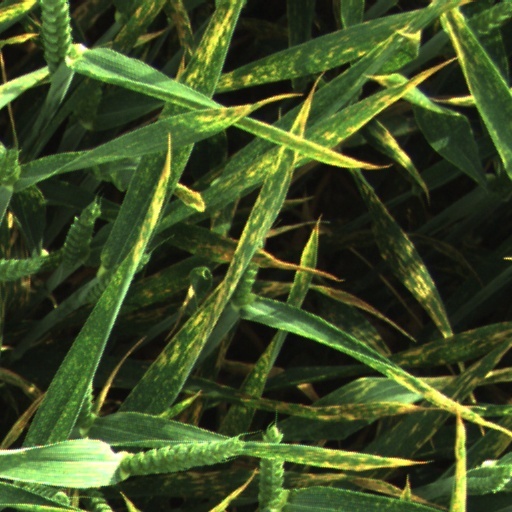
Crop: wheat